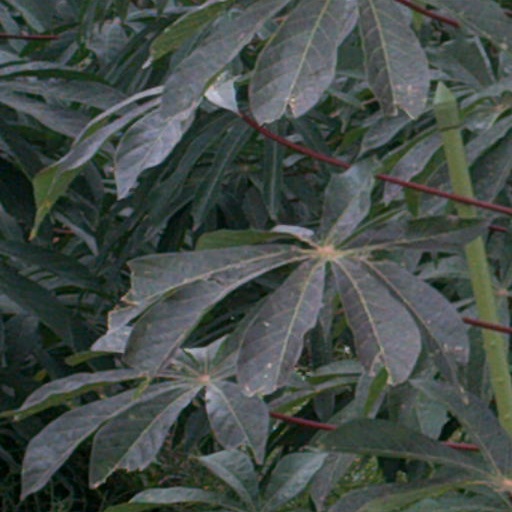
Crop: cassava